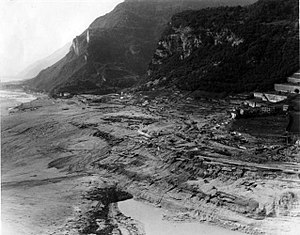
Vajont-dæmningen
Longarone efter flodbølgen (1963)
Vajont-dæmningen, der blev færdigbygget i 1961, er en bue-spærredæmning der skulle opdæmme vandet i Vanjont-floden på nordsiden af Monte Toc knap 100 km nord for Venedig, i de Italienske-alper. Med sine 262 meter er den en af verdens højeste.